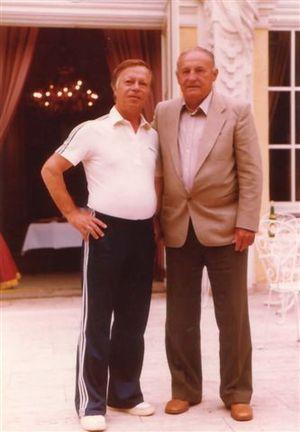
Paul Oßwald est un joueur de football allemand, devenu ensuite entraîneur.